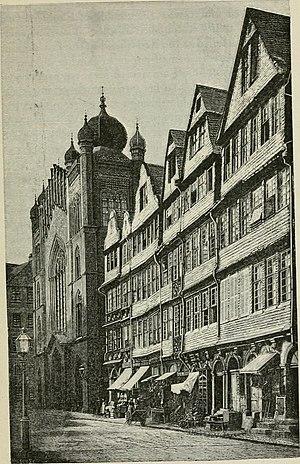
L’histoire des Juifs d'Allemagne est emblématique de l'histoire des Juifs en Europe occidentale, entre antijudaïsme, intégration liée à l'universalisme des Lumières et antisémitisme moderne.